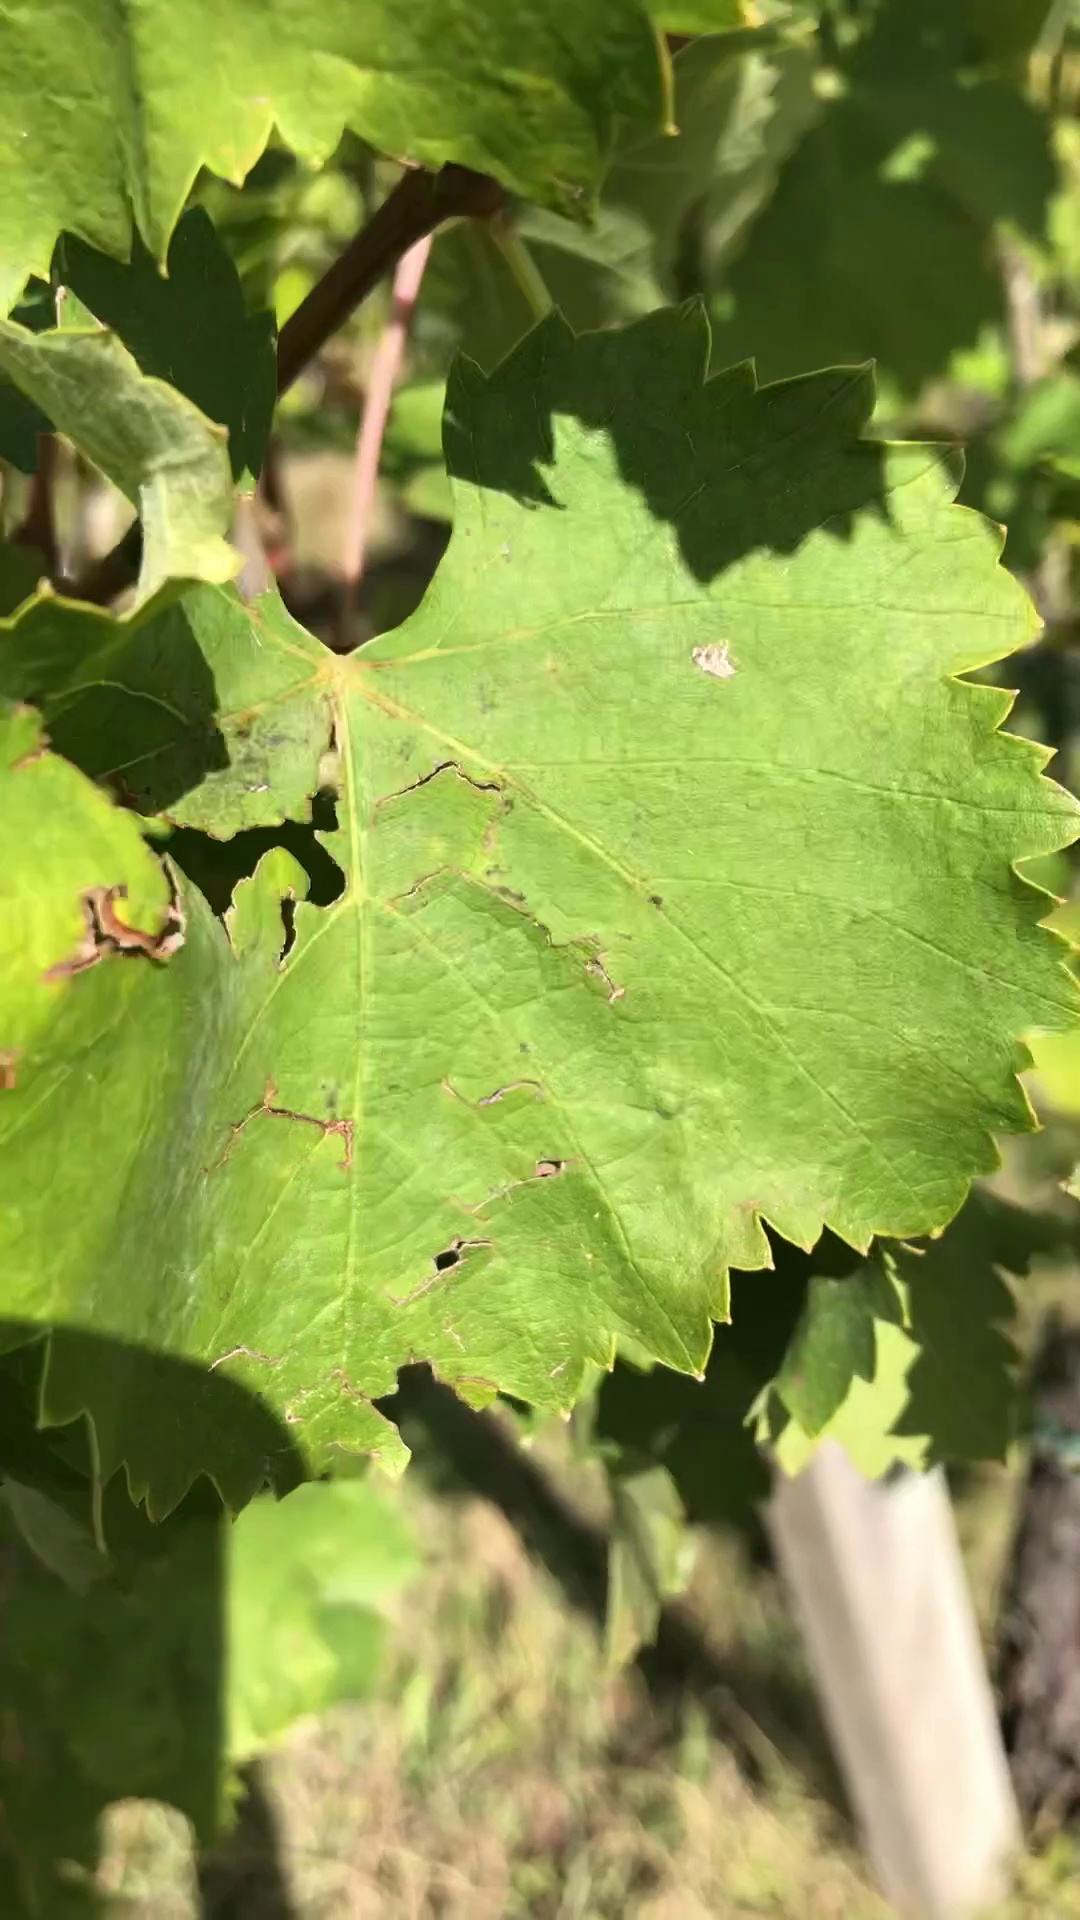
Label: healthy